Oscar Frithiof Nordqvist

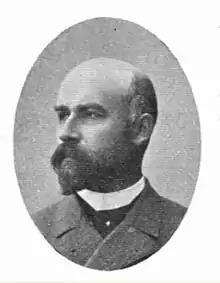
Oscar Frithiof Nordqvist

Oscar Frithiof Nordqvist Ph.D. (19 May 1858 – 1925) was a Finnish hydrographer.